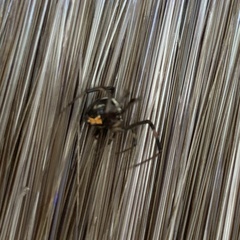
Species: Lactrodectus_hesperus